The Amazing Race 2

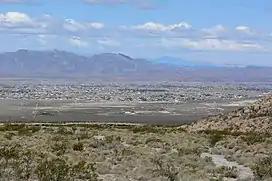
The overview of Pahrump, Nevada, from Pahrump Valley was the starting line of "The Amazing Race 2".

The second season of "The Amazing Race" traveled 52,000 miles, spanning five continents and eight countries. Location scouting took place during September 2001, but was paused for a month and a half following the September 11 attacks. During pre-production, producers had planned a leg in Argentina, but cancelled it due to Argentina's political instability after its economy failed. Filming ultimately began in January 2002 and lasted 28 days. Teams raced through eight countries, six of which were new to the series: Brazil, South Africa, Namibia, Hong Kong, Australia, and New Zealand.